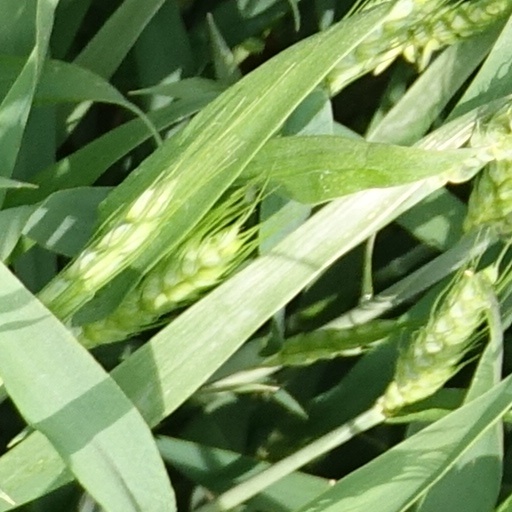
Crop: wheat